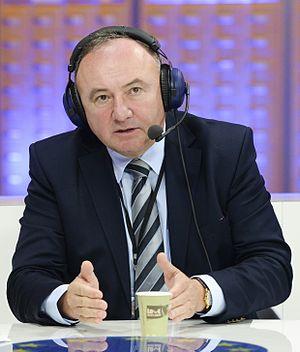
Pál Csáky, né le 21 mars 1956 à Šahy, est un homme politique slovaque. Il est membre, et président de 2007 à 2010, du Parti de la communauté hongroise, le parti de la minorité hongroise de Slovaquie.